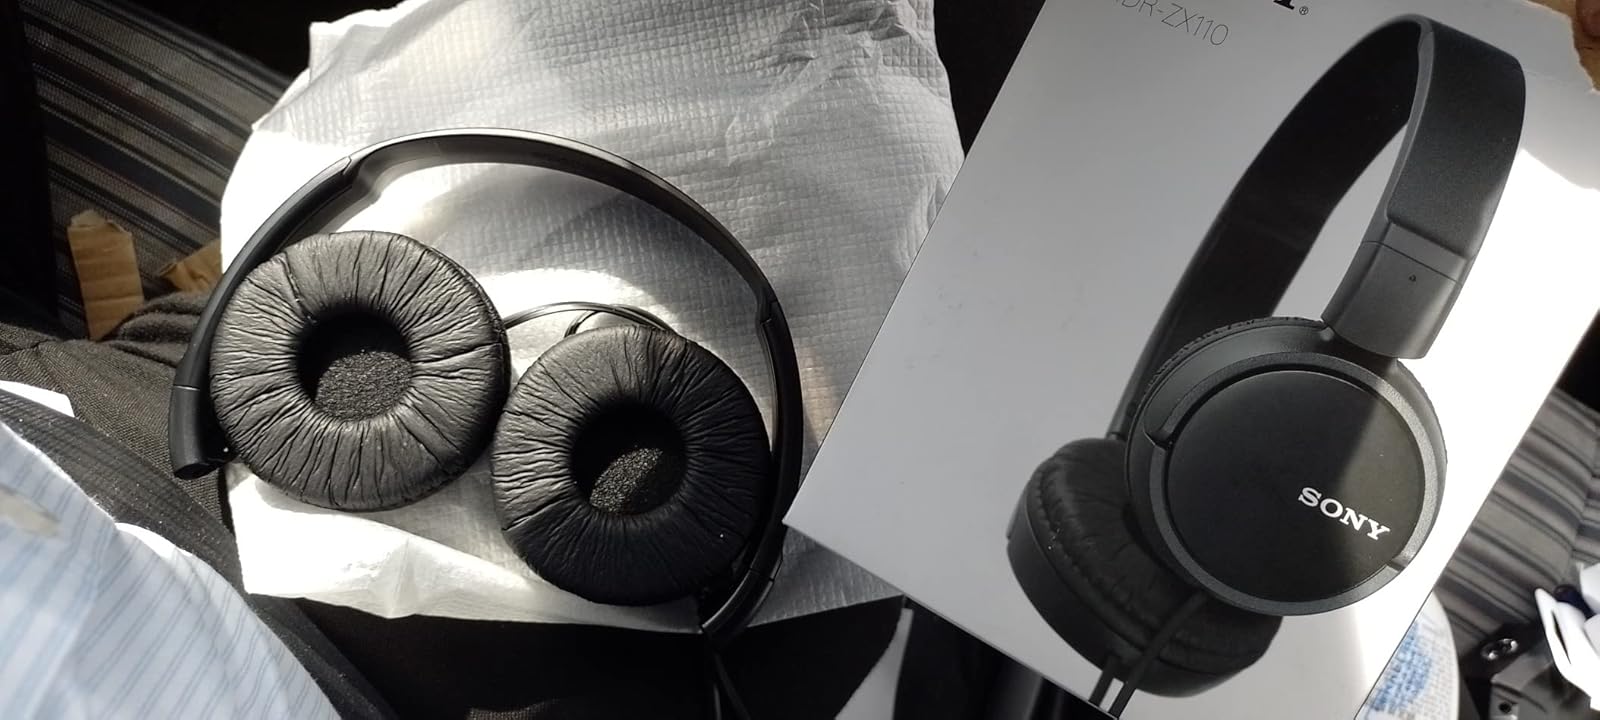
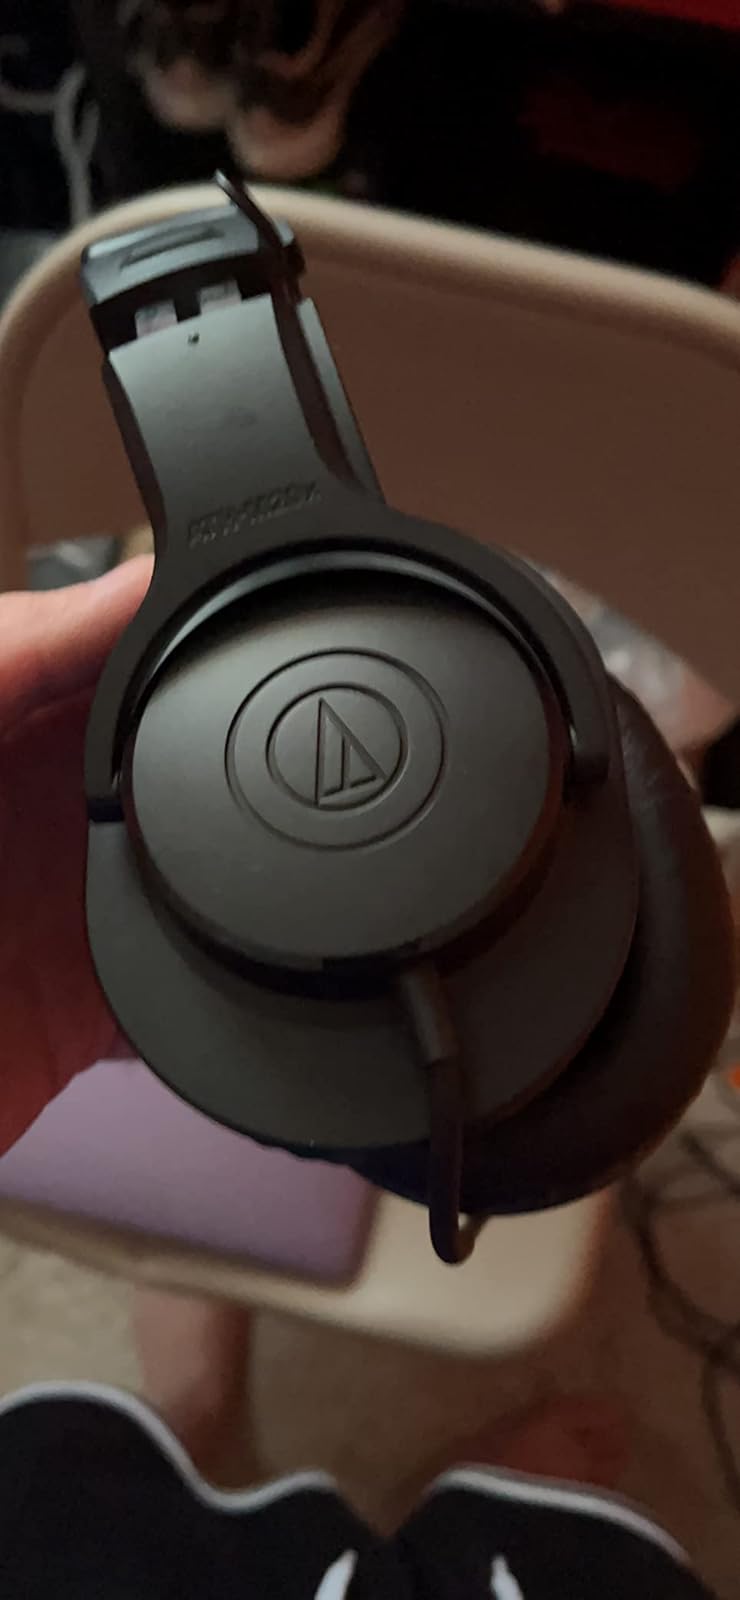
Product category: headphones
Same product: no